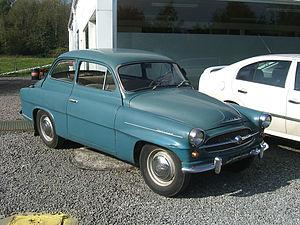
La Škoda Octavia est une petite berline fabriquée par le constructeur automobile tchécoslovaque Škoda Auto entre 1959 et 1971. Elle ne doit pas être confondue avec l’Octavia « moderne », dont la première génération est sortie en 1996.